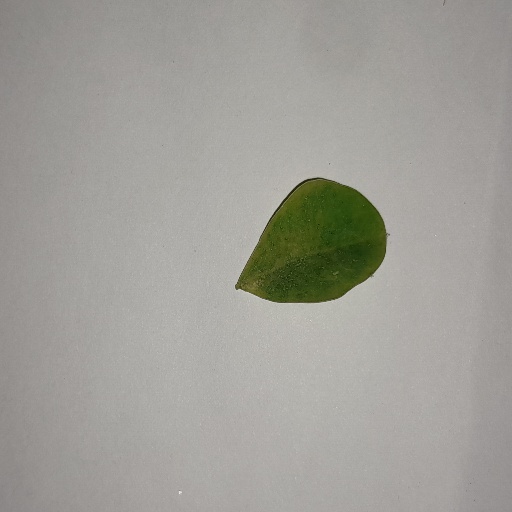
Species: Sojina
Leaf condition: Yellow Leaf